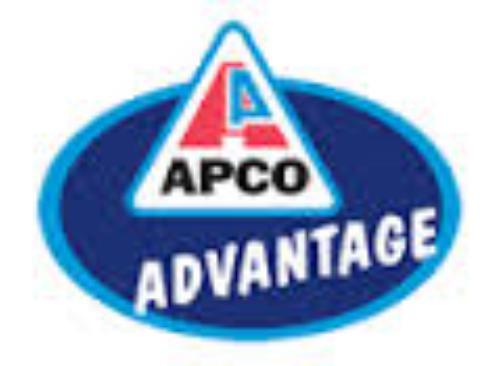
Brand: APCO
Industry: Others